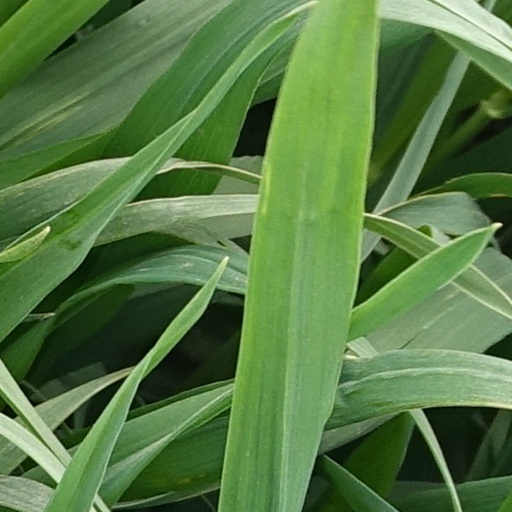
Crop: wheat